Runic inscription N 351

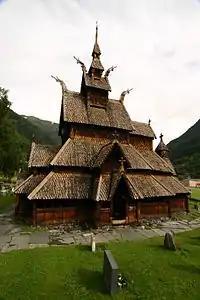
The stave church in Borgund.

N 351 is the Rundata catalog number for a medieval runic inscription carved on a piece of wood that was found at the north portal of the Borgund stave church in Norway.